Koel Mallick

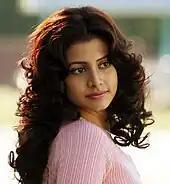
Koel Mallick in 2007

Koel Mallick (born Rukmini Mallick on 28 April 1982), known mononymously as Koel, is an Indian actress known for her work primarily in Bengali films. Often referred to as the "Tolly-Queen", she is the recipient numerous accolades, including a Filmfare Awards Bangla, two BFJA Awards, a Anandalok Puraskar. In 2023, she was honoured with the Mahanayak Samman by the Government of West Bengal.